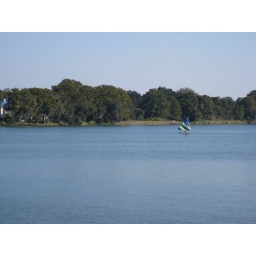
Big houses near a beach in Rollins College in Orlando and people sailing/wind surfing... whatever it was...